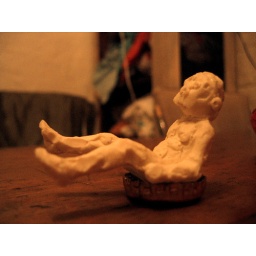
alone in my bottle cap boat